Vintebbio

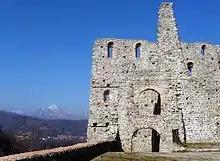
The castle with monte Barone in the background

It is a village located some km south from the centre of Serravalle, on the right side of Sesia river. Vintebbio is located at the foot of a hill where the impressive ruins of a Middle Ages castle, built by the bishops of Vercelli, overlook the village.